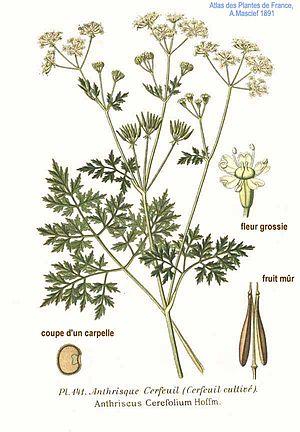
Le capitulaire De Villis, ou plus exactement le Capitulare de Villis vel curtis imperii est un acte législatif datant de la fin du VIIIᵉ siècle ou du début du IXᵉ siècle.